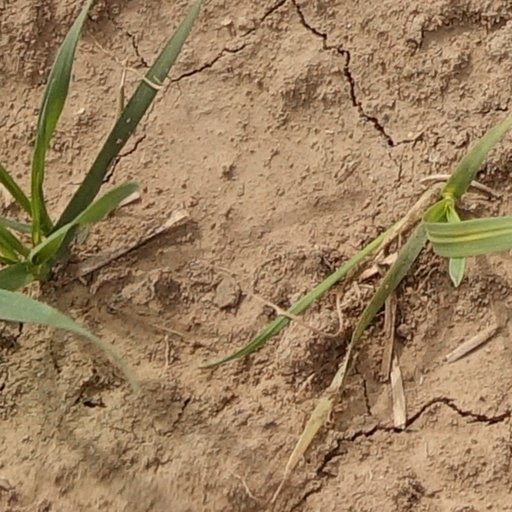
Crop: wheat